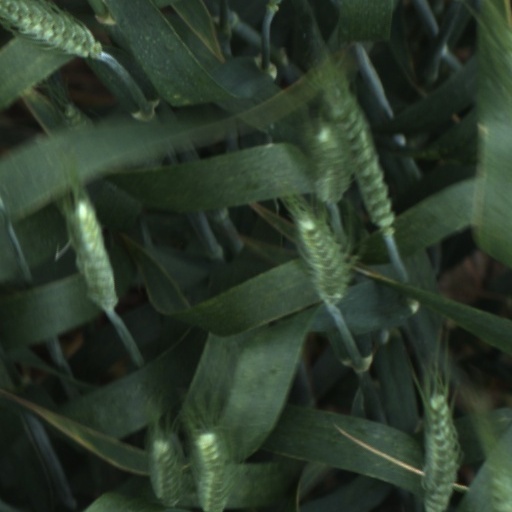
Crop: wheat